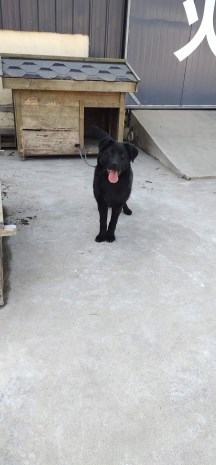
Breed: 3580-n000122-Labrador_retriever